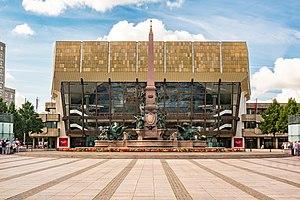
Le Gewandhaus [ɡ̊əˈvanthaʊ̯s] est une salle de concert fameuse de Leipzig en Allemagne qui abrite l'Orchestre du Gewandhaus de Leipzig, ainsi que deux chœurs et diverses formations de musique de chambre. La première salle de concert a été construite en 1781 par Johann Carl Friedrich Dauthe à l'intérieur du Gewandhaus, édifice bâti pour les marchands de tissus. Le deuxième est érigé selon les plans de Martin Gropius dans un style néoclassique. Il ouvre ses portes le 11 décembre 1884 et comporte une grande salle de concert et une petite salle de musique de chambre. Il est détruit par deux bombardements alliés entre 1943 et 1944. Le troisième édifice sur l'Augustusplatz est inauguré le 8 octobre 1981, pour le bicentenaire de la fondation du Gewandhaus.